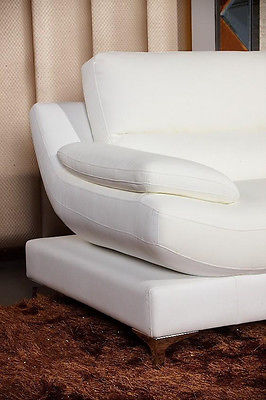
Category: sofa